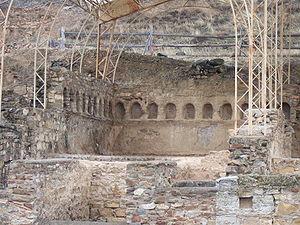
Les thermes romains sont des établissements abritant les bains publics de la Rome antique qui participent au maintien de la santé publique en permettant aux populations de se laver dans de bonnes conditions d'hygiène. Leur ouverture progressive à toutes les couches sociales en fait des lieux de grande mixité. Durant l'Empire romain, la pratique du thermalisme dans des établissements dédiés accessibles à tous et offrant plus de services que la simple fonction de bain devient une caractéristique de la culture romaine.